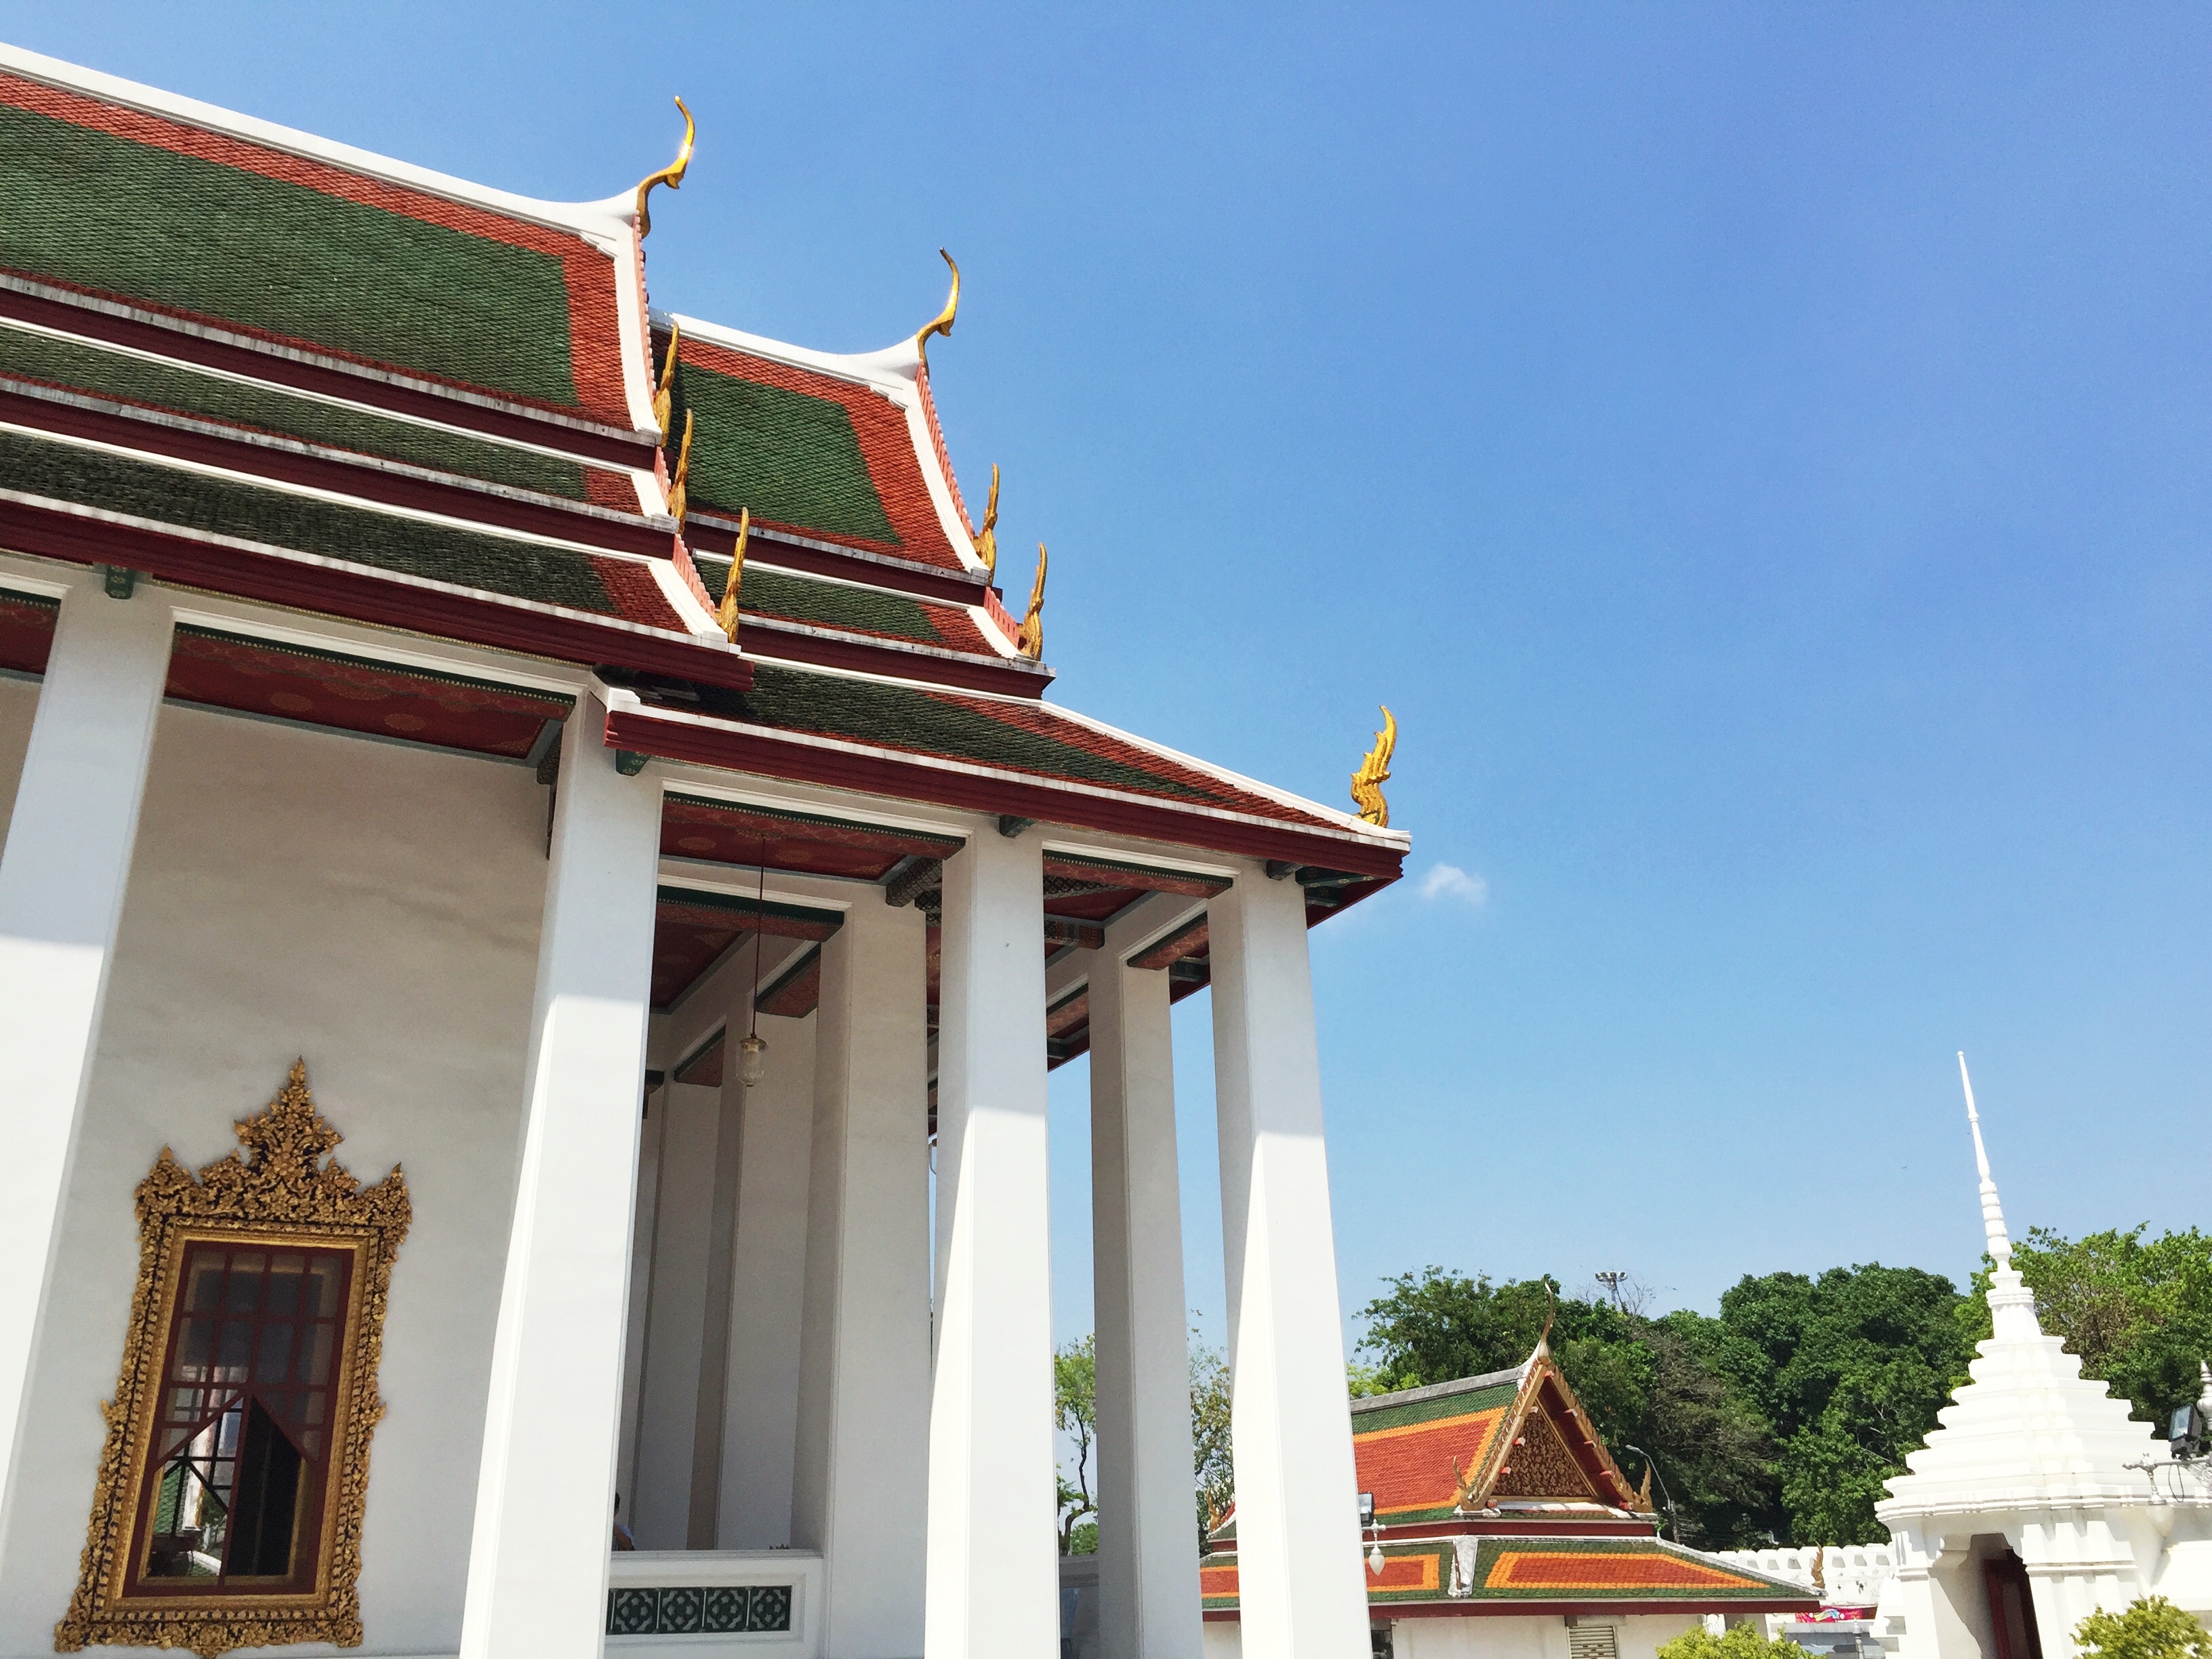
villa, house, roof, building, facade, property, church, chapel, place of worship, temple, shrine, estate, wat